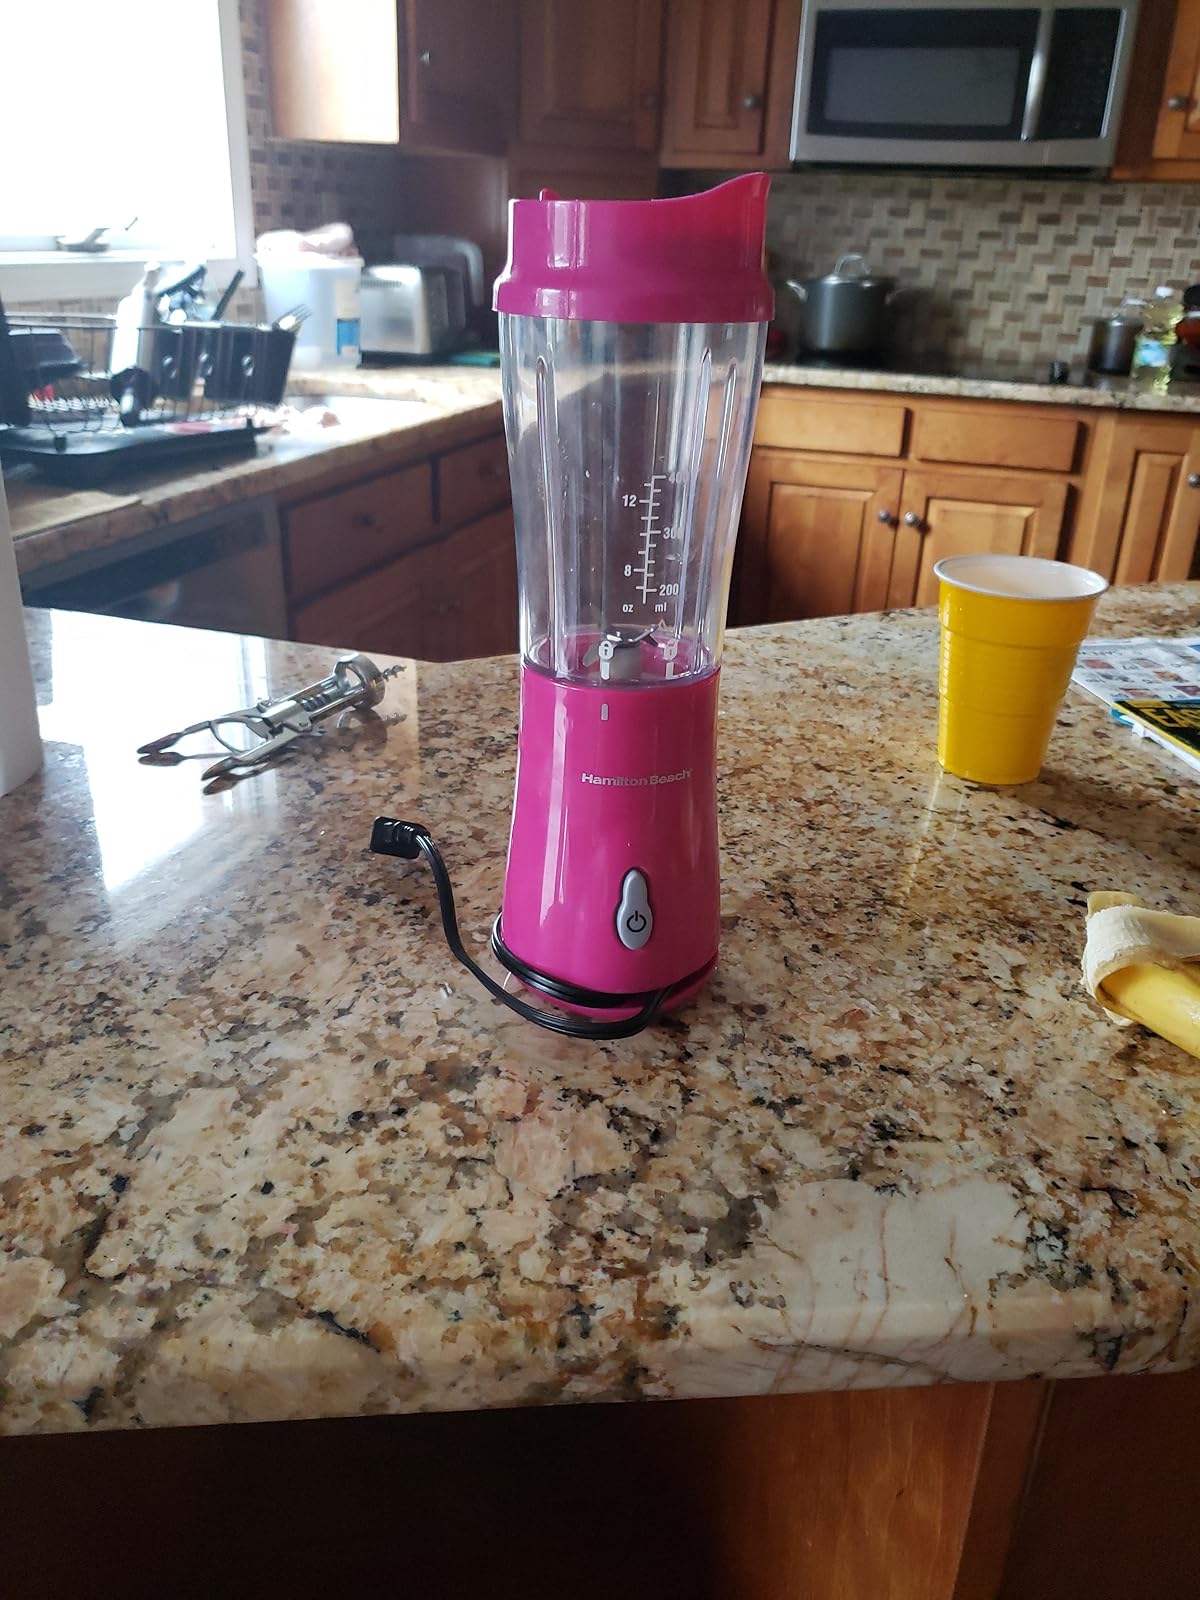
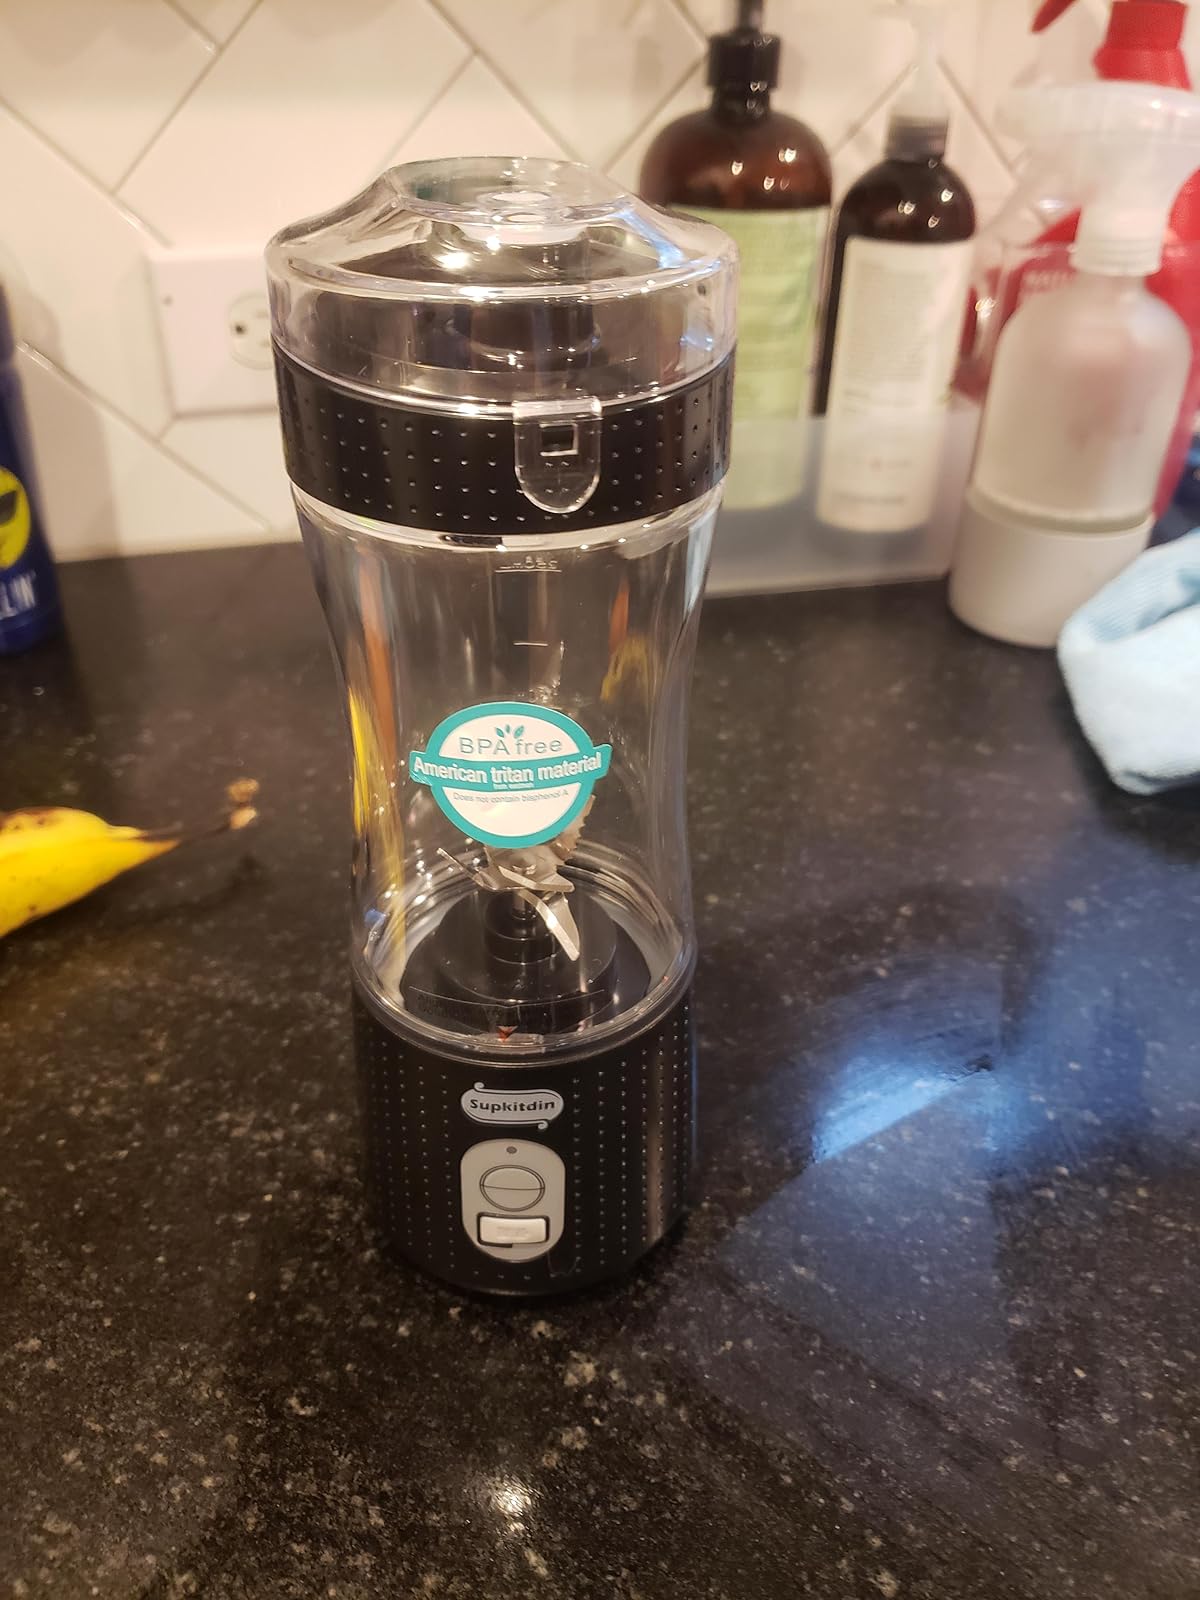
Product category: items_blender
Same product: no